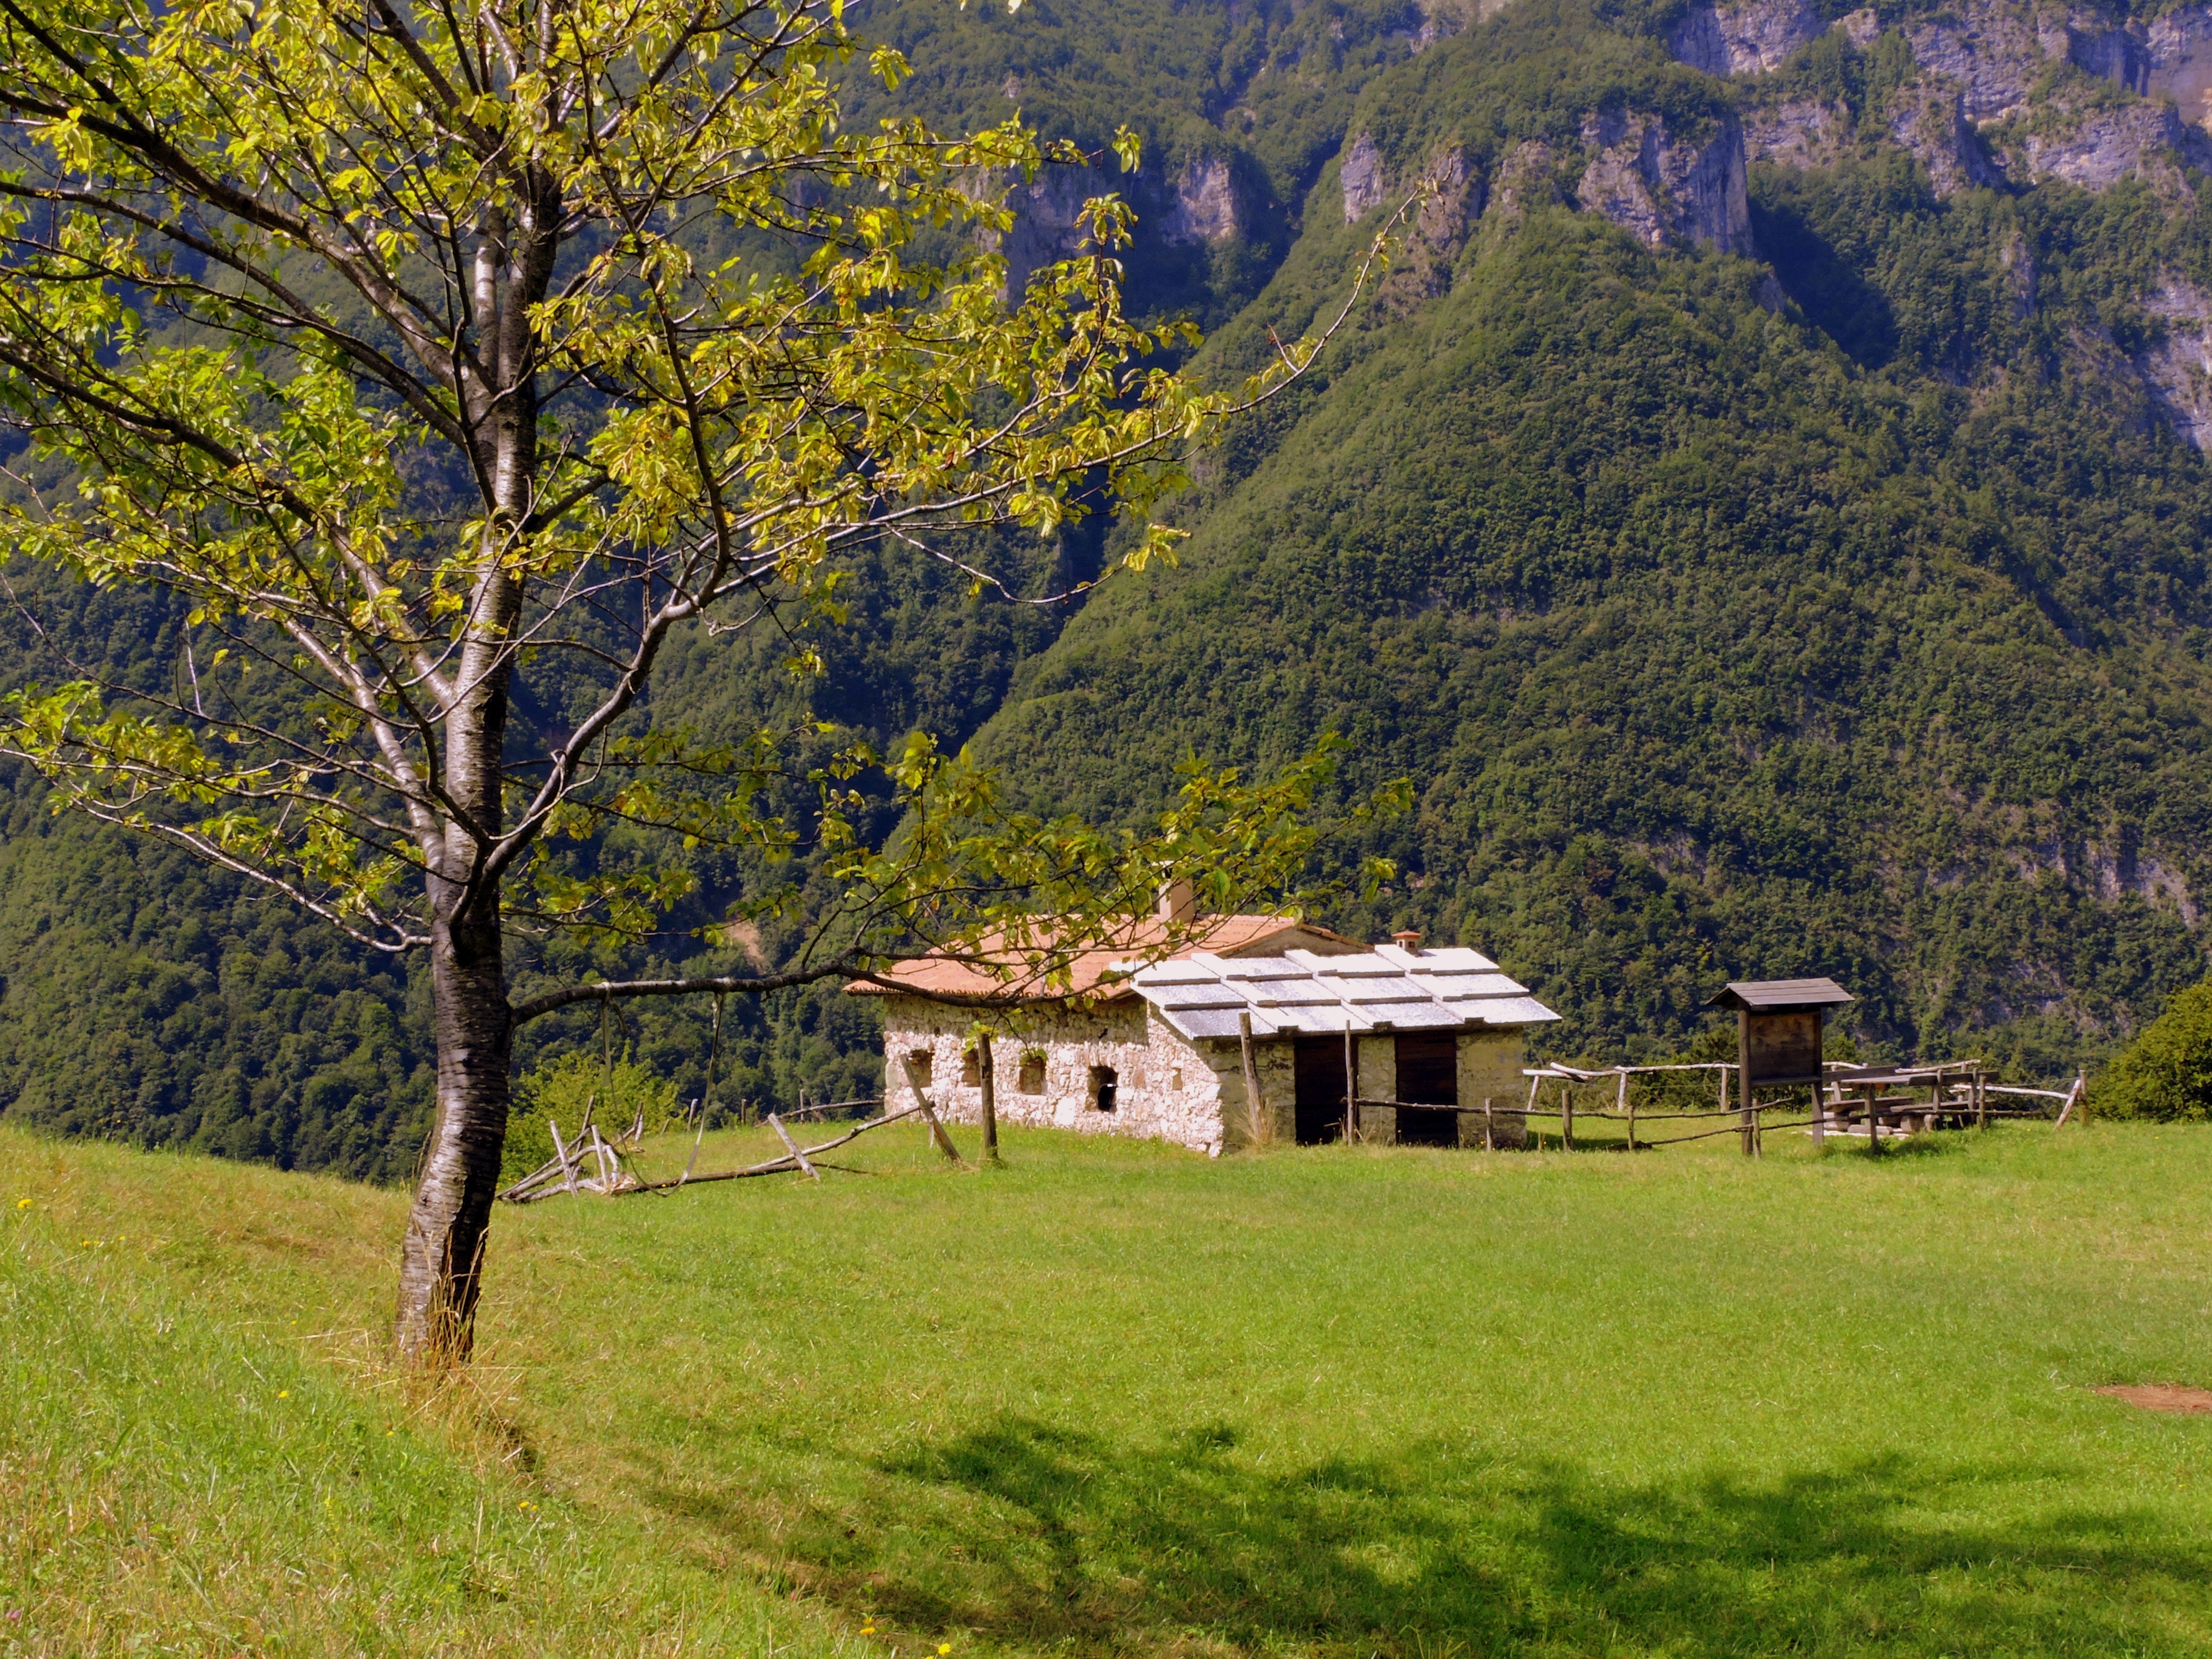
landscape, tree, grass, wilderness, mountain, meadow, house, valley, mountain range, village, tranquility, green, autumn, italy, prato, estate, woodland, quiet, alm, rural area